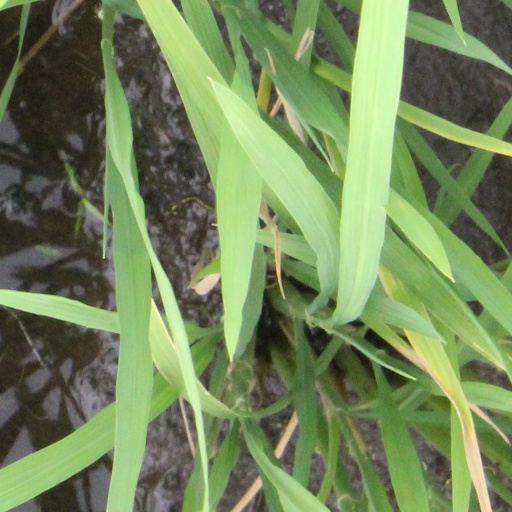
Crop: rice